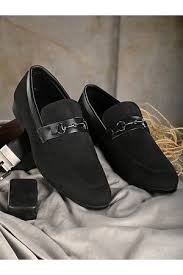
Label: Boat